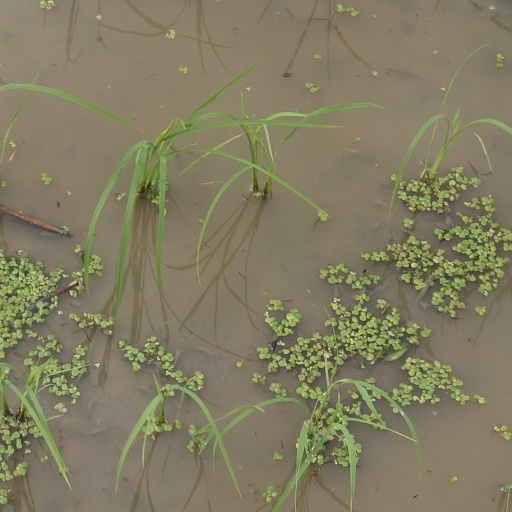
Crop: rice